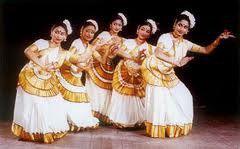
Dance form: mohiniyattam